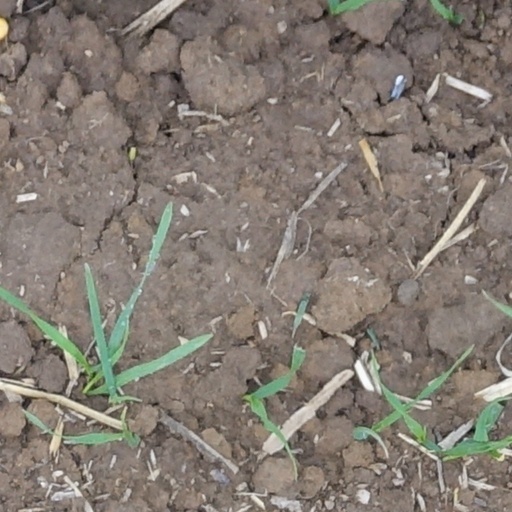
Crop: wheat